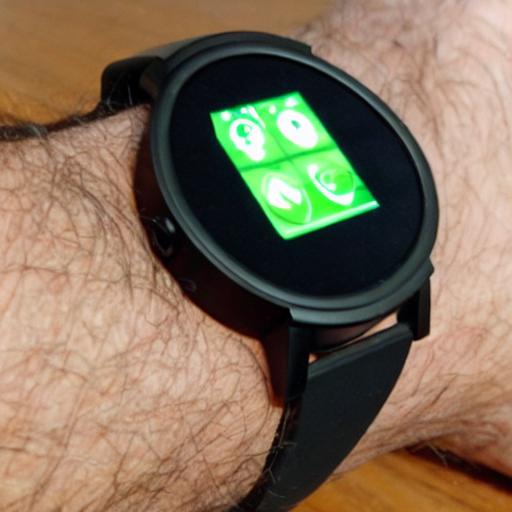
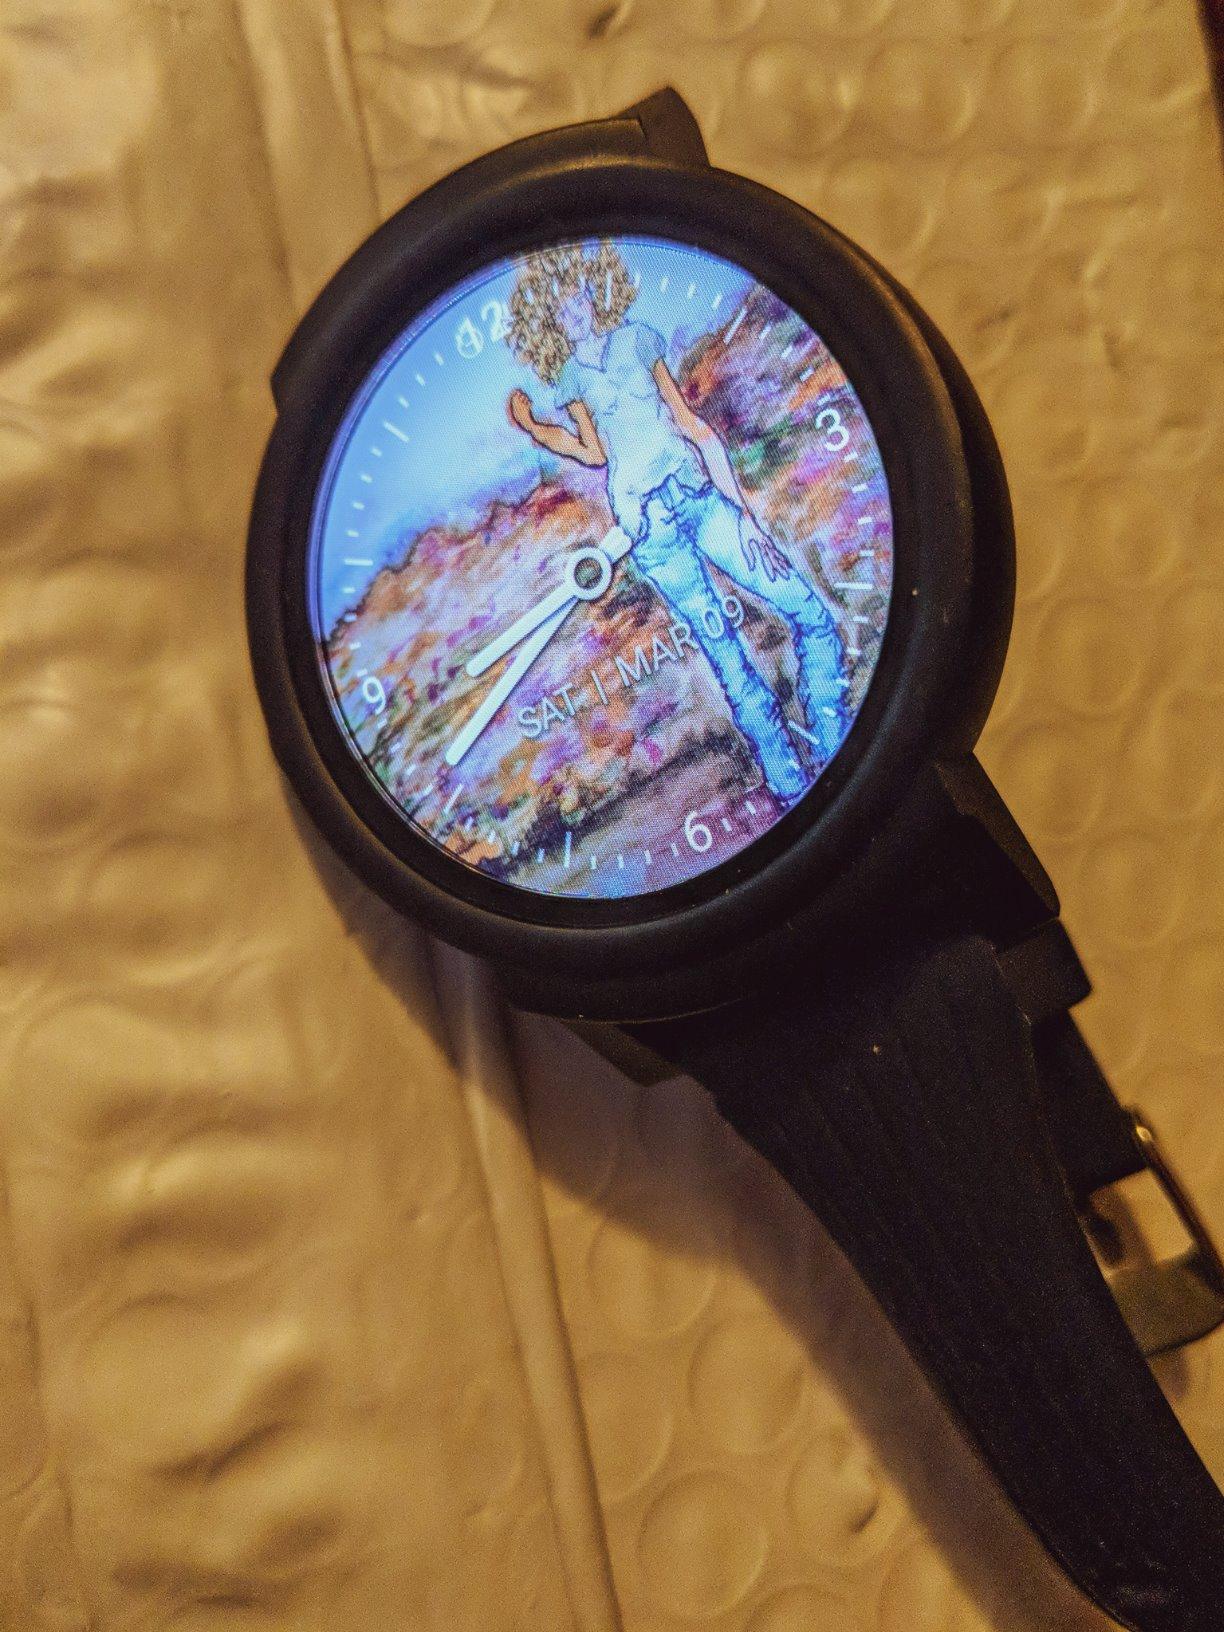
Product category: smartwatch
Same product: no